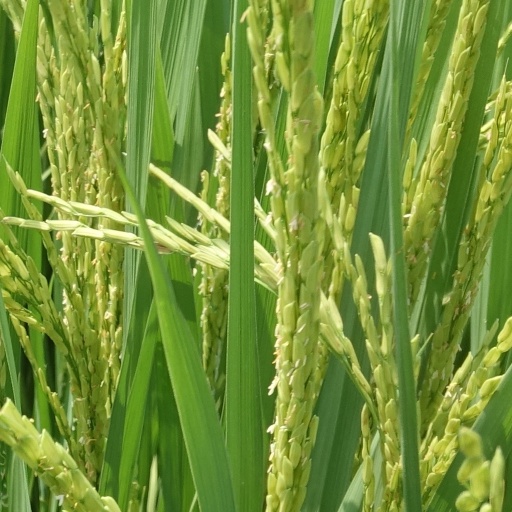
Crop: rice